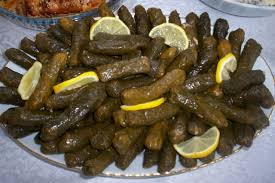
Yemek: yaprak_sarma